PROSE modeling language

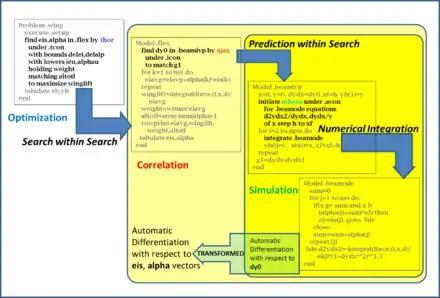
Figure 2. Wing Design Optimization Problem

This example problem was originally a FORTRAN application from a RAND report about an algorithm used for optimization of boundary-value problem applications. This report, also published as a textbook, described Quasilinearization, an alternative to "dynamic programming", invented by the same author, Richard Bellman. The FORTRAN program in Appendix Two of the textbook contains over five times the amount of code as the 25-line PROSE program, entirely embedded in the white boxes (visible syntax) of Figure 1. More significant in this modeling versus programming discussion is that the FORTRAN program contains 14 DO loops, whereas the PROSE program contains no loops. Another point to make about program simplification is that dynamic memory management could be taken for granted by the user. At the return from a holon to its calling operator template, the holon was destroyed and its memory was freed for other use.